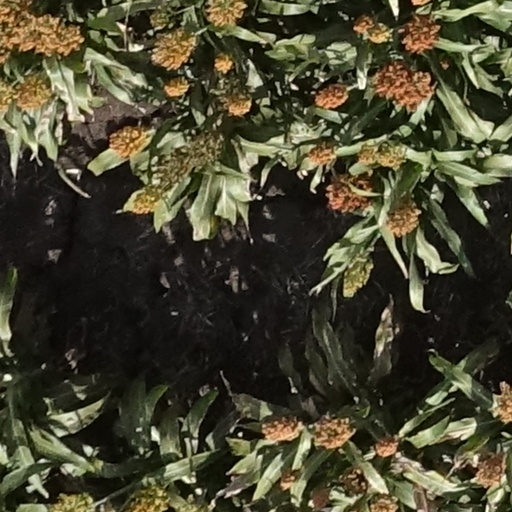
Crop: sorghum